Arjen van der Kieft

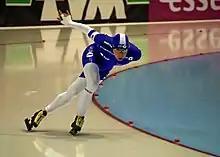

Arjen van der Kieft (born 17 May 1985) is a Dutch long-distance speed skater. He competed for the Netherlands at the 2010 Winter Olympics in the men's 10000 metres, where he finished 9th.